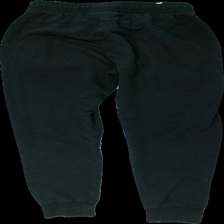
View: back
Type: Trousers
Category: Men
Brand: Puma
Colors: Black
Material: 68% cotton 32% polyester
Pattern: Logo print
Cut: Regular
Size: M
Season: All
Damage: lite urtvättad
Price range: 50-100
Recommended usage: Reuse
Description: svarta mjukisbyxor med logga längs benet, lite urtvättad.